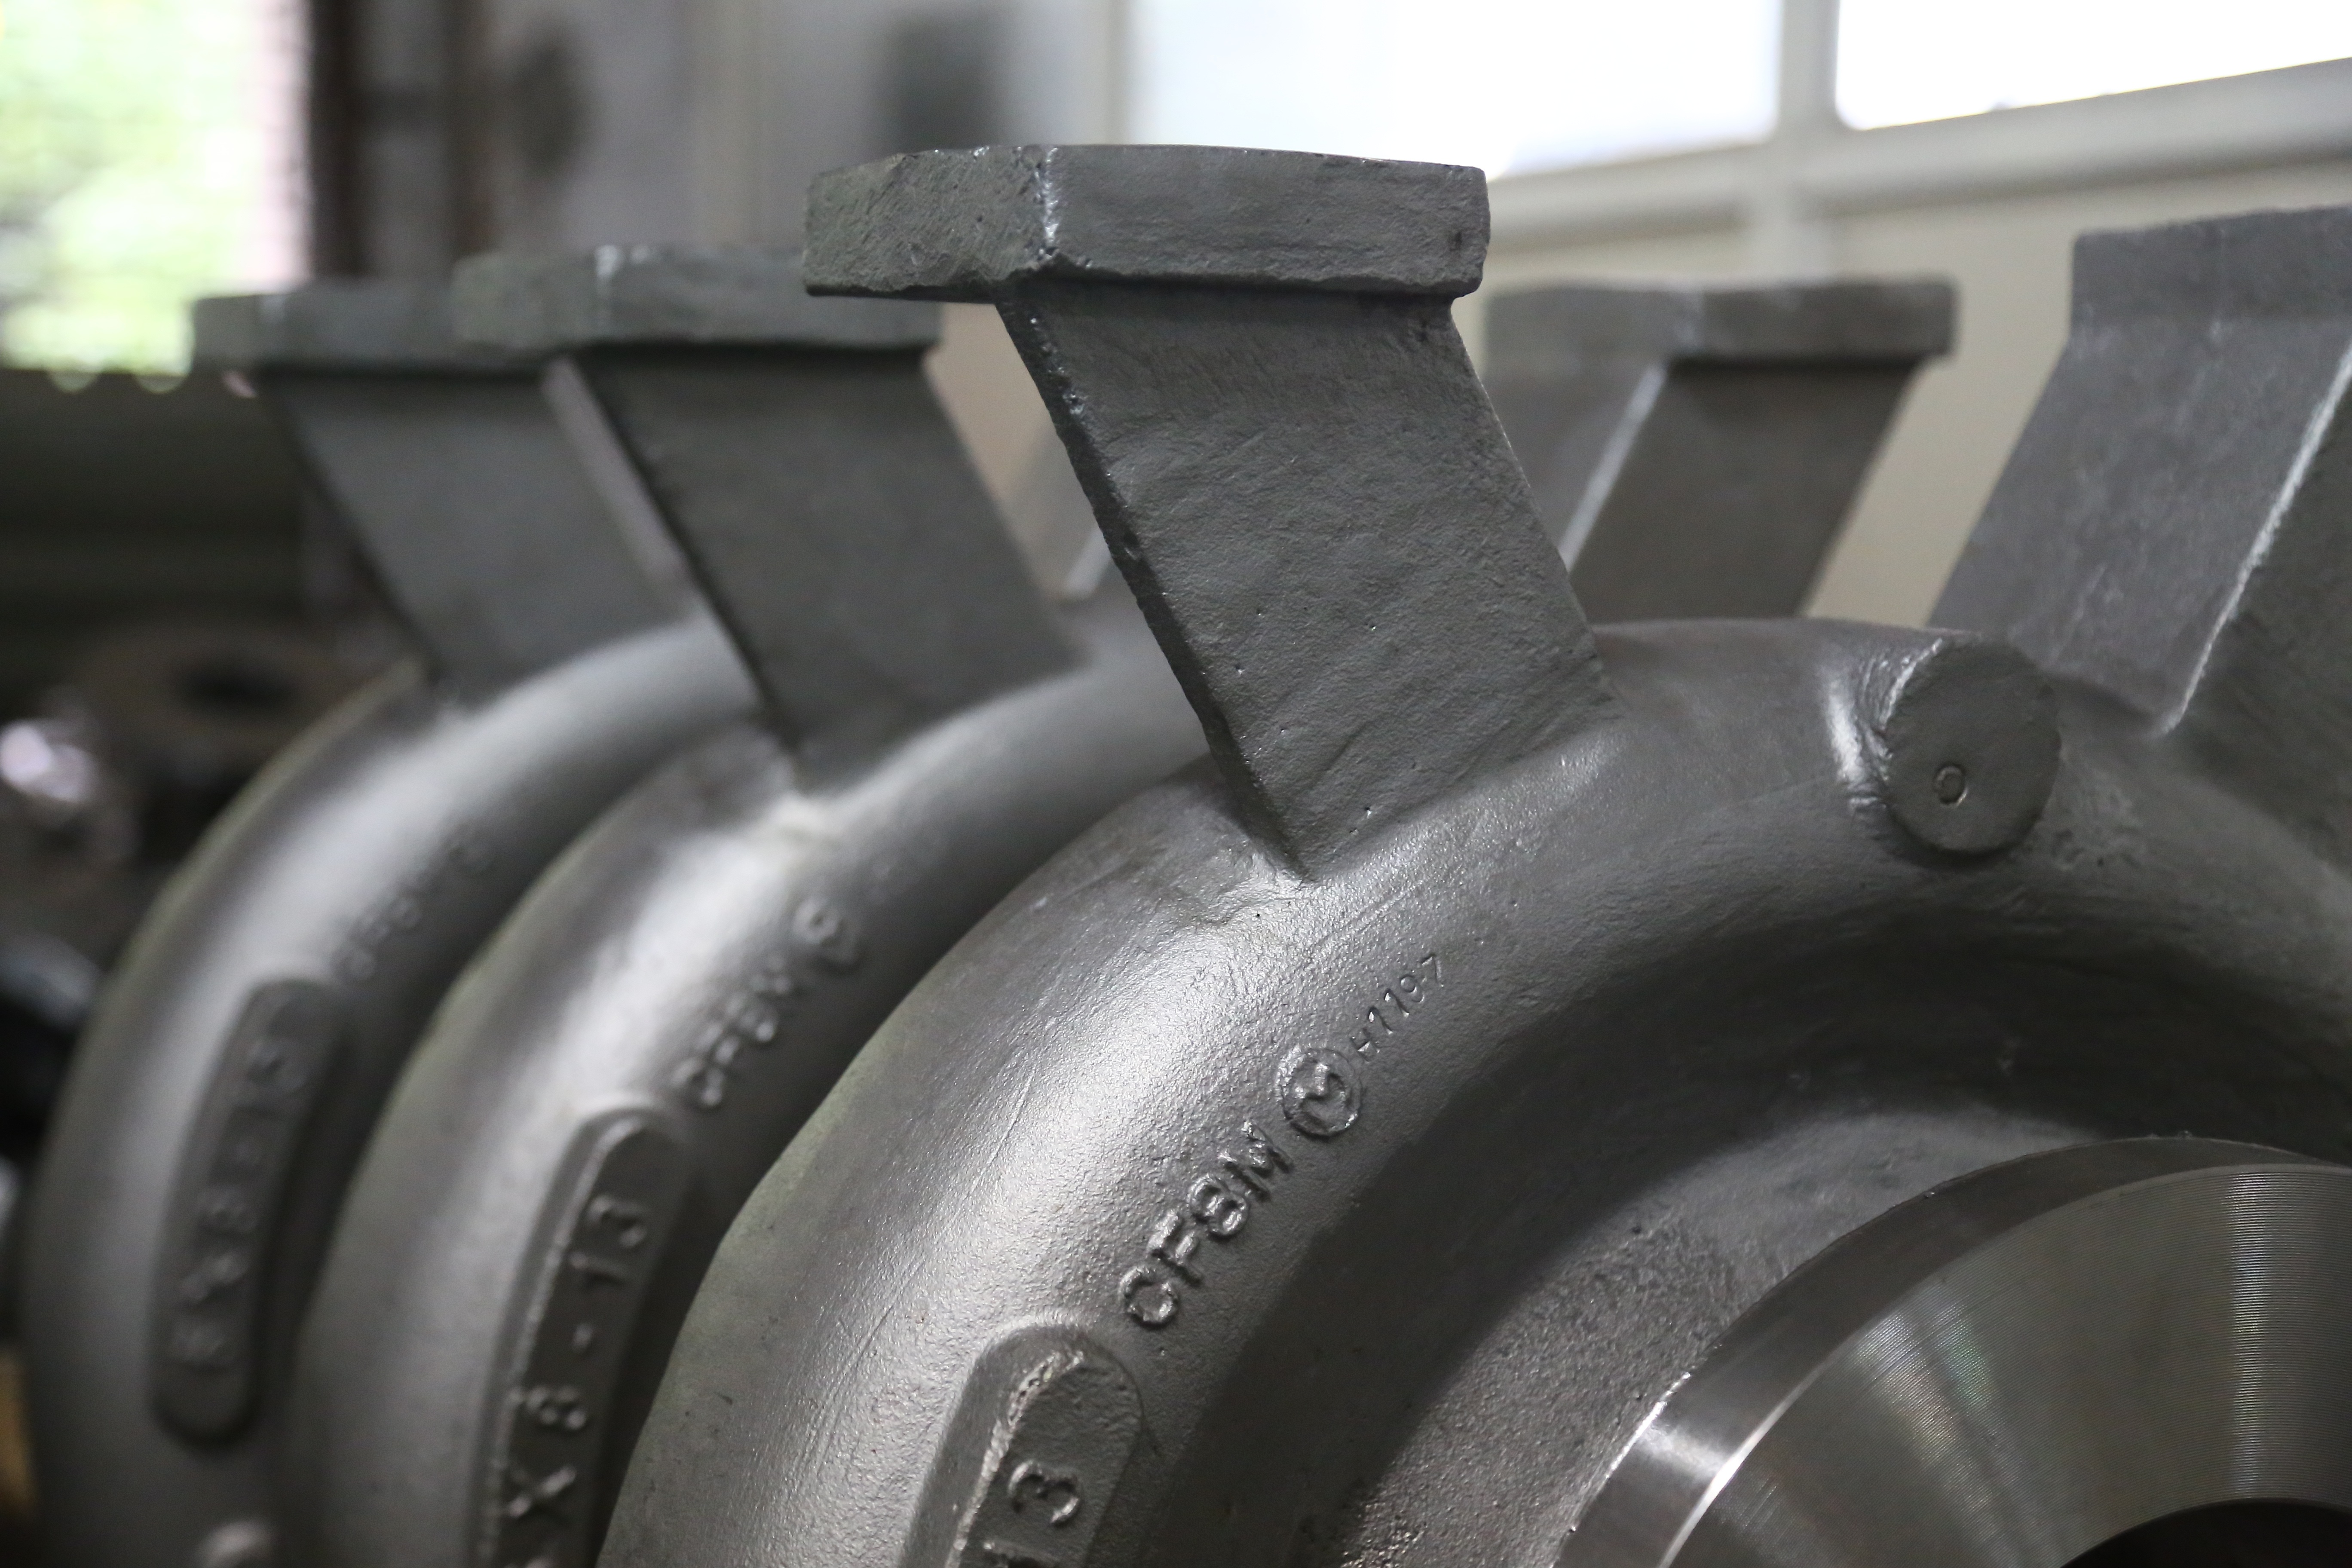
plant, technology, wheel, steel, equipment, metal, industrial, machine, factory, industry, tire, energy, bumper, power, engineering, rim, gas, gasoline, production, oil, fuel, petroleum, pumps, crude, auto part, automotive exterior, automotive tire